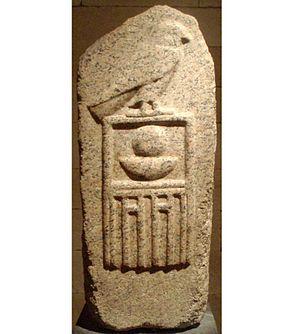
Nebrê est le deuxième roi de la IIᵉ dynastie pendant la période thinite. Il succéda à Hotepsekhemoui et précéda Ninetjer. Manéthon l'appelle Kajechos et lui compte trente-neuf ans de règne mais les égyptologues actuelles lui attribuent un règne d'une dizaine ou d'une quinzaine d'années. Selon différents auteurs, Nebra régna sur l'Égypte vers -2850, de -2820 à -2790, de -2800 à -2785 ou de -2765 à -2750. Il est le premier roi à se rattacher au dieu Rê dans son nom.